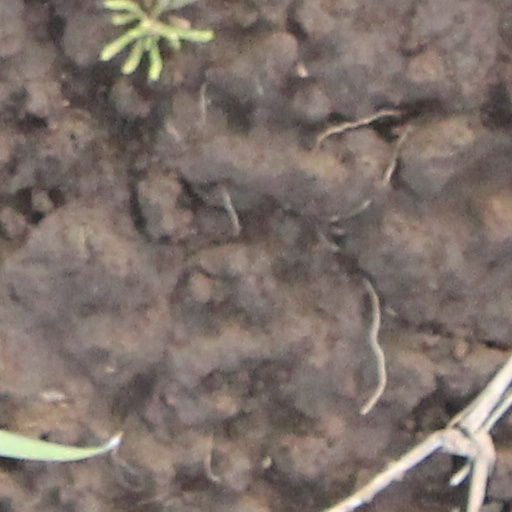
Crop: wheat